Şairler Sofası

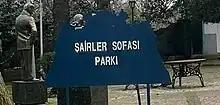
One of the entrances of the park with its name on the board

A part of Beşiktaş Vişnezade Park is oriented under the name "Şairler Sofası". "Şairler Sofası" is the 1998 sculpture by Gürdal Duyar whose name the park goes by. The depicted characters in the sculpture as well as the figures depicted in the other sculptures in the greater park are 19th and 20th century poets who have mostly lived in and around Beşiktaş. In the sculpture "Şairler Sofası", Duyar has composed it such that the poets are "hand in hand" and "shoulder to shoulder". It includes the poets Behçet Necatigil, Sabahattin Kudret Aksal, Cahit Sıtkı Tarancı, Oktay Rıfat, Orhan Veli, Neyzen Tevfik and Nigâr Hanım together in one composition. The Architectural design of the park was done by Erhan İşözen. The park was opened in 1998 together with the first sculptures. at the inauguration of the park the mayor of Beşiktaş, Ayfer Atay, said that the park will be a place where books will be signed and poems will be read. The park has become a place where more poets and other members of Turkish society were honored with monuments over the years.